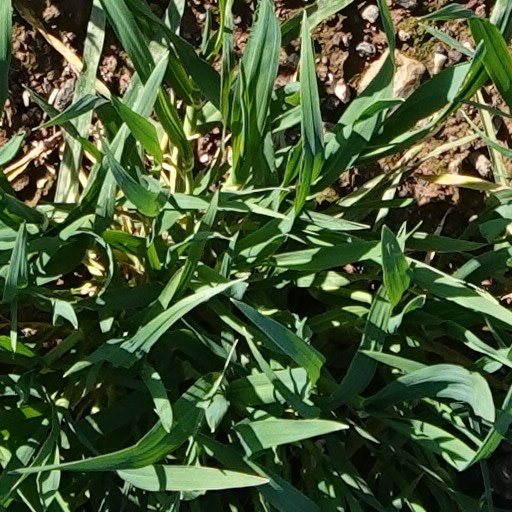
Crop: wheat